Whooping crane

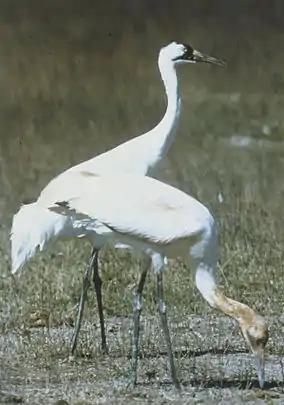
Whooping cranes breed in marshes.

At one time, the range for the whooping crane extended throughout midwestern North America as well as southward to Mexico. By the mid-20th century, the muskeg of the taiga in Wood Buffalo National Park, Alberta and Northwest Territories, Canada, and the surrounding area had become the last remnant of the former nesting habitat of the Whooping Crane Summer Range. However, with the recent Whooping Crane Eastern Partnership Reintroduction Project, whooping cranes nested naturally for the first time in 100 years in the Necedah National Wildlife Refuge in central Wisconsin, United States, and these have subsequently expanded their summer range in Wisconsin and surrounding states, while reintroduced experimental non-migratory populations have nested in Florida and Louisiana.